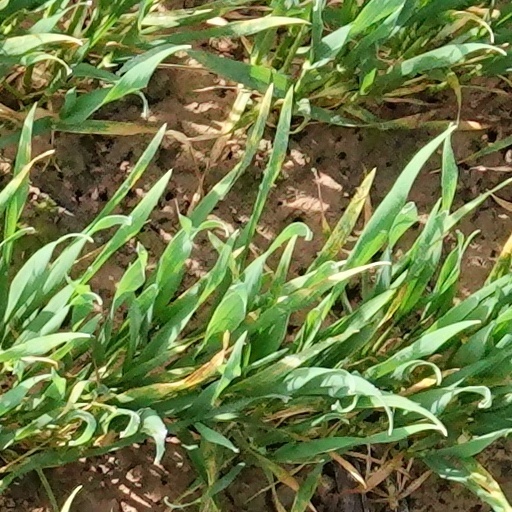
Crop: wheat